Tsaghkadzor

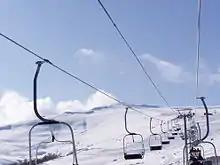
Mount Teghenis, vertical drop

After 2 years of brief independence, Armenia became part of the Soviet Union in December 1920. In 1930, Darachichak was included in the newly formed Akhta District (later renamed Hrazdan District in 1959). In 1947 the village of Darachichak was renamed Tsaghkadzor. In 1958, it was incorporated into an urban-type settlement.